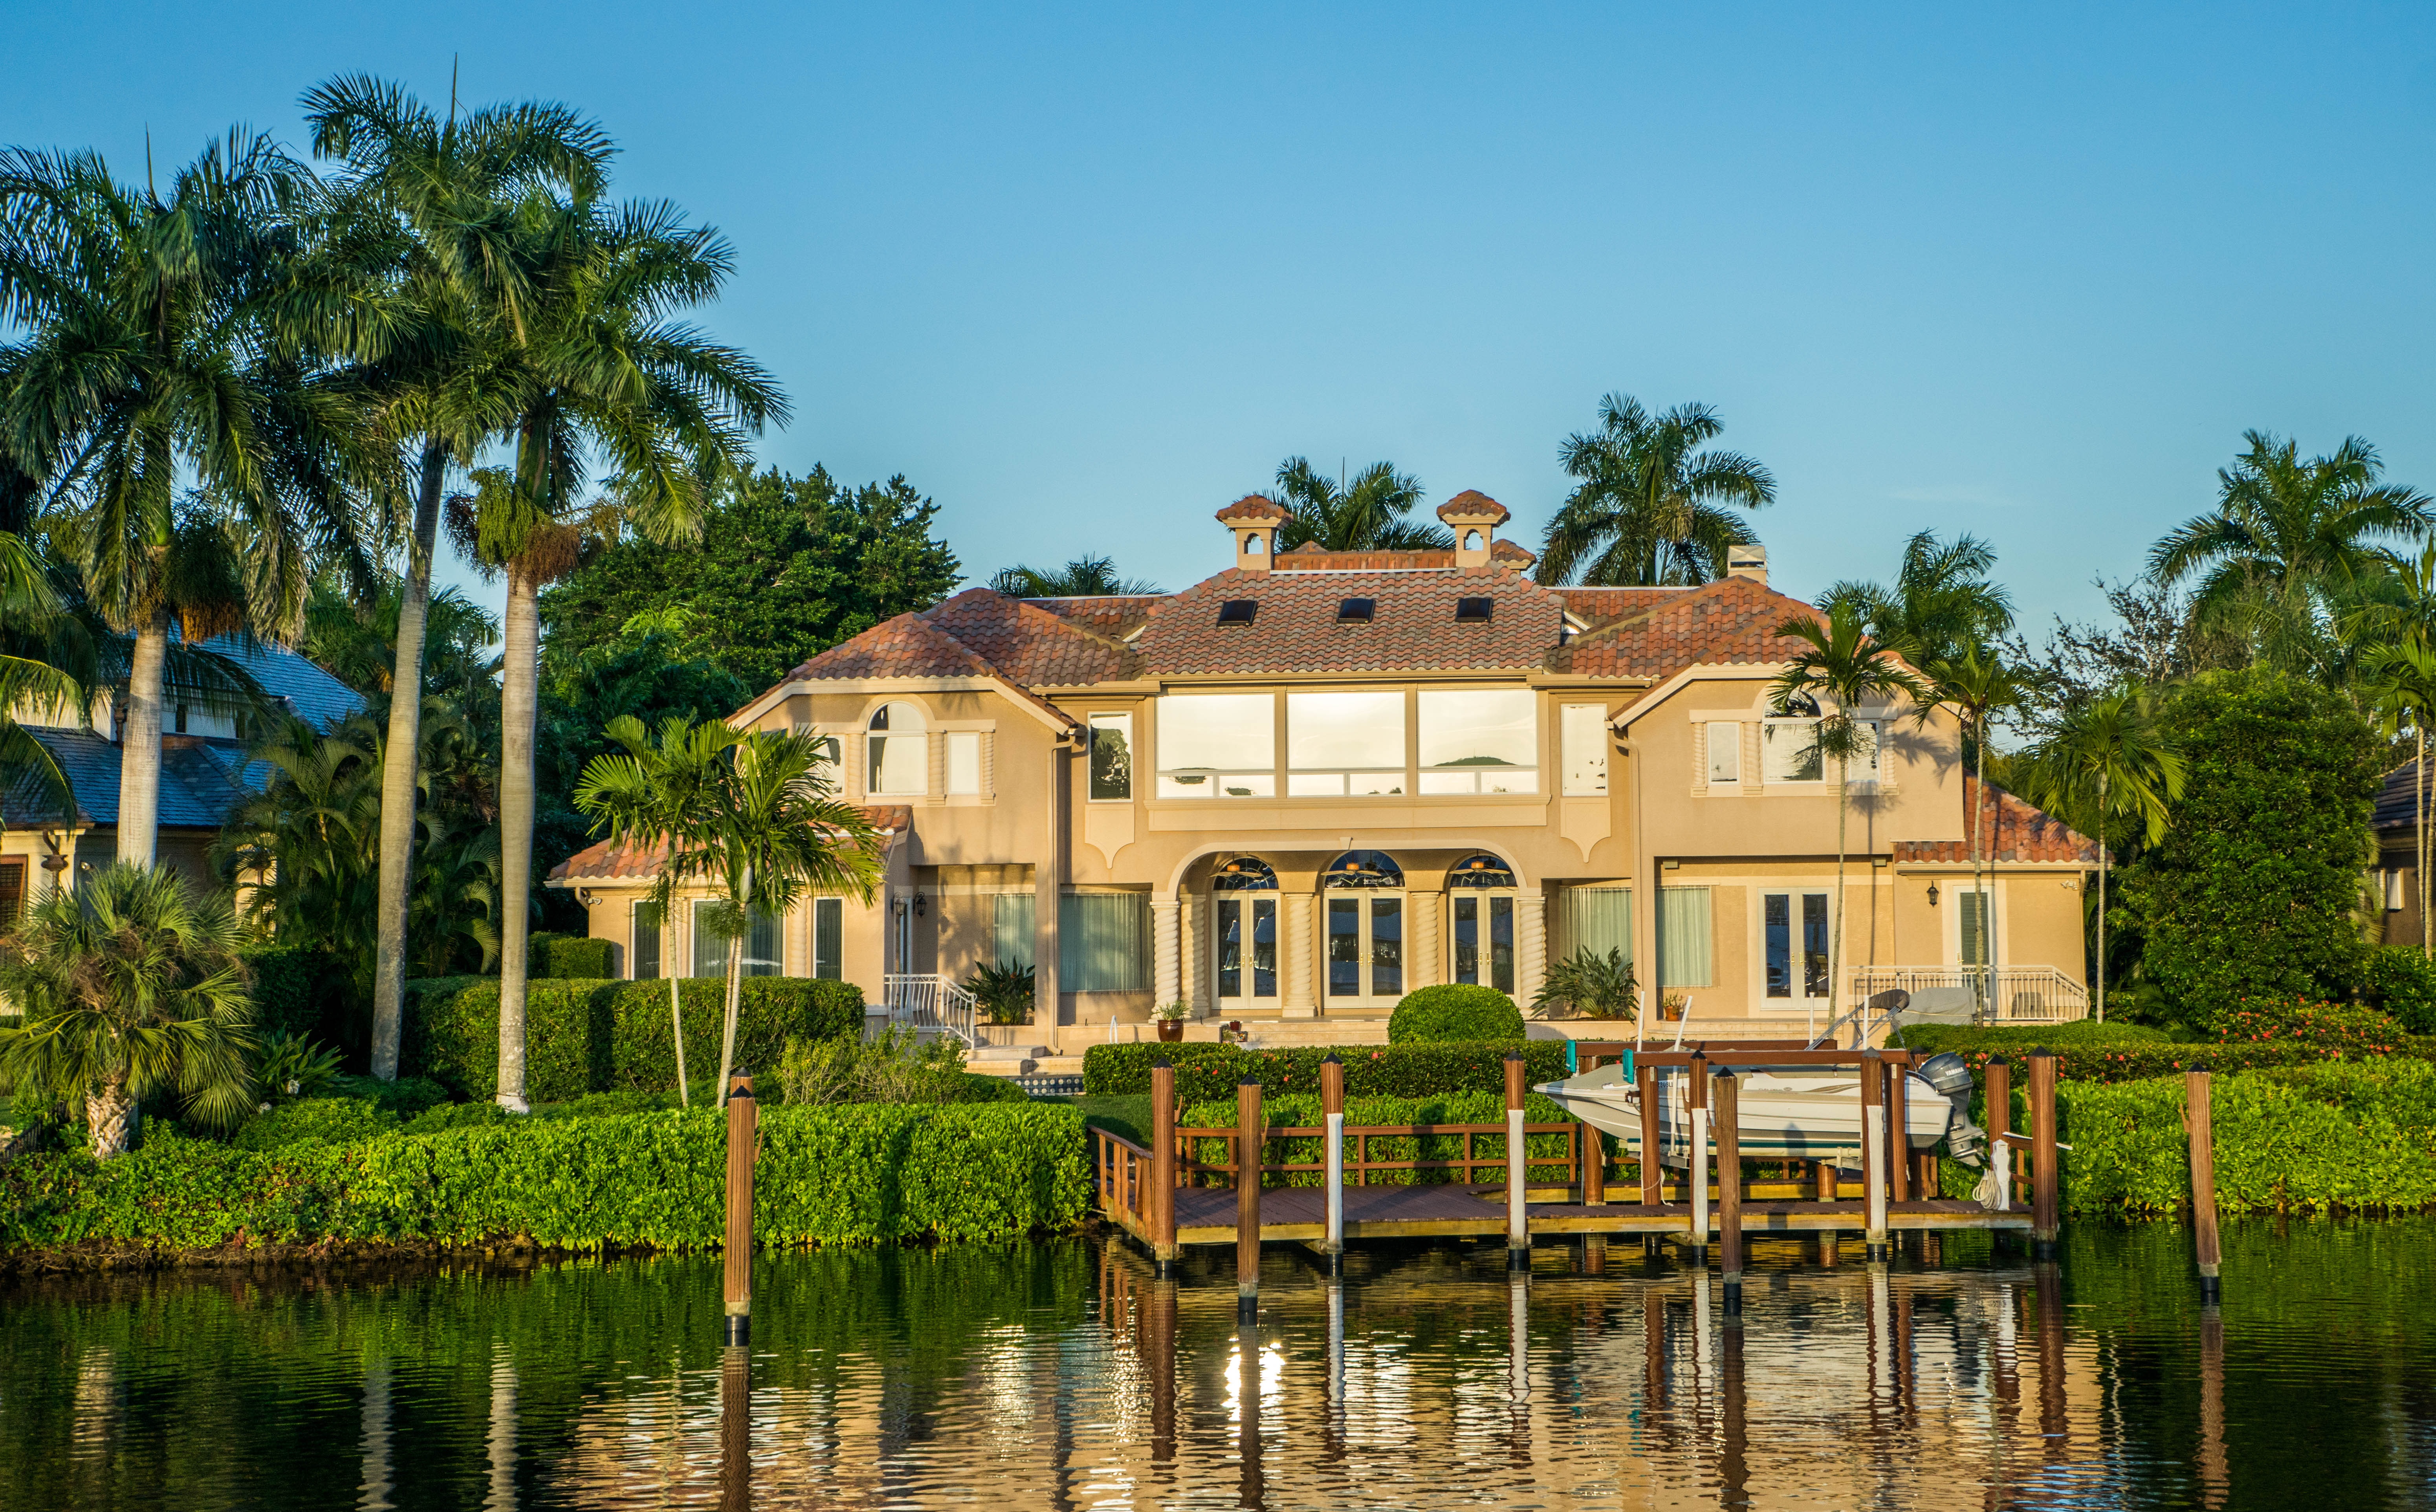
beach, landscape, tree, water, nature, outdoor, dock, architecture, sky, villa, mansion, house, home, summer, vacation, coastline, tropical, property, blue, waterway, resort, estate, palm trees, florida, naples, tropical beach, arecales